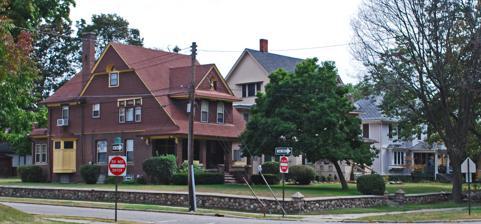
Building: Franklin Boulevard Historic District (Pontiac, Michigan)
Country: United States of America
Year built: 1848
United States historic place Franklin Boulevard Historic District U.S. National Register of Historic Places U.S. Historic district Michigan State Historic Site Corner of Franklin and Pike (Charles L. Rockwell House, 65 Franklin) Location Roughly bounded by Grand Trunk Western RR, Orchard Lake Ave., Miller and W. Huron Sts., Pontiac, Michigan Coordinates 42°38′06″N 83°18′07″W / 42.63500°N 83.30194°W / 42.63500; -83.30194 Area 36 acres (15 ha) Built 1848 ( 1848 ) Architectural style Greek Revival , Italianate , Queen Anne NRHP reference No. 83000888 Added to NRHP August 11, 1983 The Franklin Boulevard Historic District is a primarily residential historic district located in Pontiac, Michigan along Franklin Boulevard between West Huron Street and Orchard Lake Avenue. It also contains structures along Mary Day and Henry Clay Avenues between Franklin and Miller, and some structure along West Huron between Franklin and Williams, and along West Lawrence between Williams and the railroad. The district was listed on the National Register of Historic Places in 1983. History Pontiac was founded in 1818, with the earliest development occurring downtown.The Sibley-Hoyt House, at 146 W. Lawrence St., part of the original downtown plat, started as a company farm and frame cabin in 1819 or 1820. It is the oldest structure in the district and a cornerstone of city, county, and state historical growth and development (Sibley-Hoyt House Wikipedia). Residential development soon spread west, first to Lawrence and Williams Streets in 1835, when George M Williams platted lots in the area. In 1886, Henry Clay Ward platted Franklin Boulevard (named after his son) and Mary Day and Henry Clay Avenues (named after his wife and himself). Lots in this area were sold and developed at different times, leading to a mix of architectural styles through the district. Description The heart of the district, along Franklin Boulevard, contains relatively large lots with large, detached, single-family houses of two-and-a-half to three stories. There is a mix of architectural styles and materials, but the streetscape is unified by a consistent 60 foot setback from the street. The houses on the adjacent Mary Day and Henry Clay Avenues are  smaller in scale and on smaller lots, but are also unified by their consistent setback and similar massing. The eastern portion of district was developed earlier, and the houses are generally older. The houses along West Huron Street and Williams Street are placed on very large lots, with substantial open space between them. The structures on West Lawrence Street are generally smaller, from one and one-half to two and one-half stories high, and on smaller lots. Significant structures in the district include: Myrick-Palmer House (223 W. Huron): An Italian Villa-style house constructed by Frederick C. Myrick in 1848 and purchased by Charles H. Palmer in 1862. This house is individually listed on the national Register. Sibley-Hoyt House (146 W. Lawrence): A long, low clapboard-covered house is cabin dating to 1820 with another house moved to the site in 1867 by George Hoyt.a blind music teacher at the Romeo Academy when Palmer was there. First Church of Christ, Scientist (Williams and West Lawrence): A Greek Revival structure with a double portico facing both Williams and West Lawrence Streets. The building was originally a house belonging to Edwin C. Smith. The church [purchased it in about 1920. Pontiac Cultural Arts Center (47 Williams Street): This building was originally the Pontiac City Library, built in 1898 by the Ladies' Library Association. In 1924 the Association turned the library over to the City of Pontiac, and when the library moved in the 1950s, this building became the city's Art Center. Jacobs House (99 Franklin Boulevard): Probably the oldest building on Franklin, this house was built In 1886 by banker Frank G. Jacobs It is generally Queen Anne In style, with a large L-shaped front veranda and two small balconies on the second floor. McCall House (72 Franklin Boulevard): Built In 1889 by businessman F. E. McCall, this house is Queen Anne In style with a projecting angled, boxed bay at the southeast corner. Heltsch House (75 Mary Day Avenue): A two-and-one-half-story clapboard covered house with a steep gable roof and an enclosed porch with three pilasters across the front. O. J. Beaudette House (87 Franklin Boulevard): Built in 1914 by carriage-maker Oliver Joseph Beaudette. Beaudette's company was one of Pontiac's largest employers at the turn of the century, and continued to be so as the firm gradually switched to making automobile bodies. Leo Beaudette House (269 West Huron Street): Built in 1917 for Oliver Leo Beaudette, Oliver Joseph's son. It was designed by architect Oscar C. Gottesleben of Detroit. The Y.W.C.A. purchased the property in 1965. William L. Day House (22 Franklin Boulevard): Built for William La Motte Day (1863-1938), manager and president of General Motors Truck Company of Pontiac from 1912 to 1924. Andrew Lewis Moore House (58 Franklin Boulevard): Queen Anne house built for attorney Andrew Lewis Moore between 1899 and 1902. Gallery Leo Beaudette House (now YWCA), 269 W. Huron Ward House, 295 W. Huron 31, 39, and 45 Franklin References